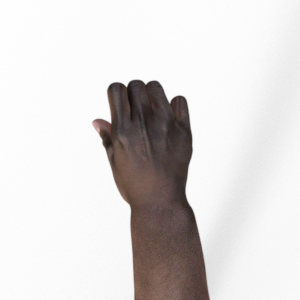
Label: rock